Changuu

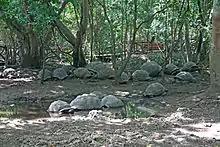

The British authorities were concerned by the risk of disease epidemics affecting Stone Town, then East Africa's main port. To combat this threat Changuu was turned into a quarantine island serving all of the British territories in East Africa. The old prison was converted into the facility's hospital and in 1923 the island was officially renamed Quarantine Island. Quarantine cases would be taken from the ships and monitored on the island for between one and two weeks before being allowed to progress with their journey. The main disease that was monitored was Yellow Fever.